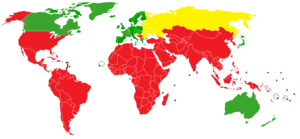
Kyoto-aftalen
Grønne lande er deltagere, som er forpligtede af Kyoto-aftalens krav, som annex-I parter (også kaldet Annex II parter).